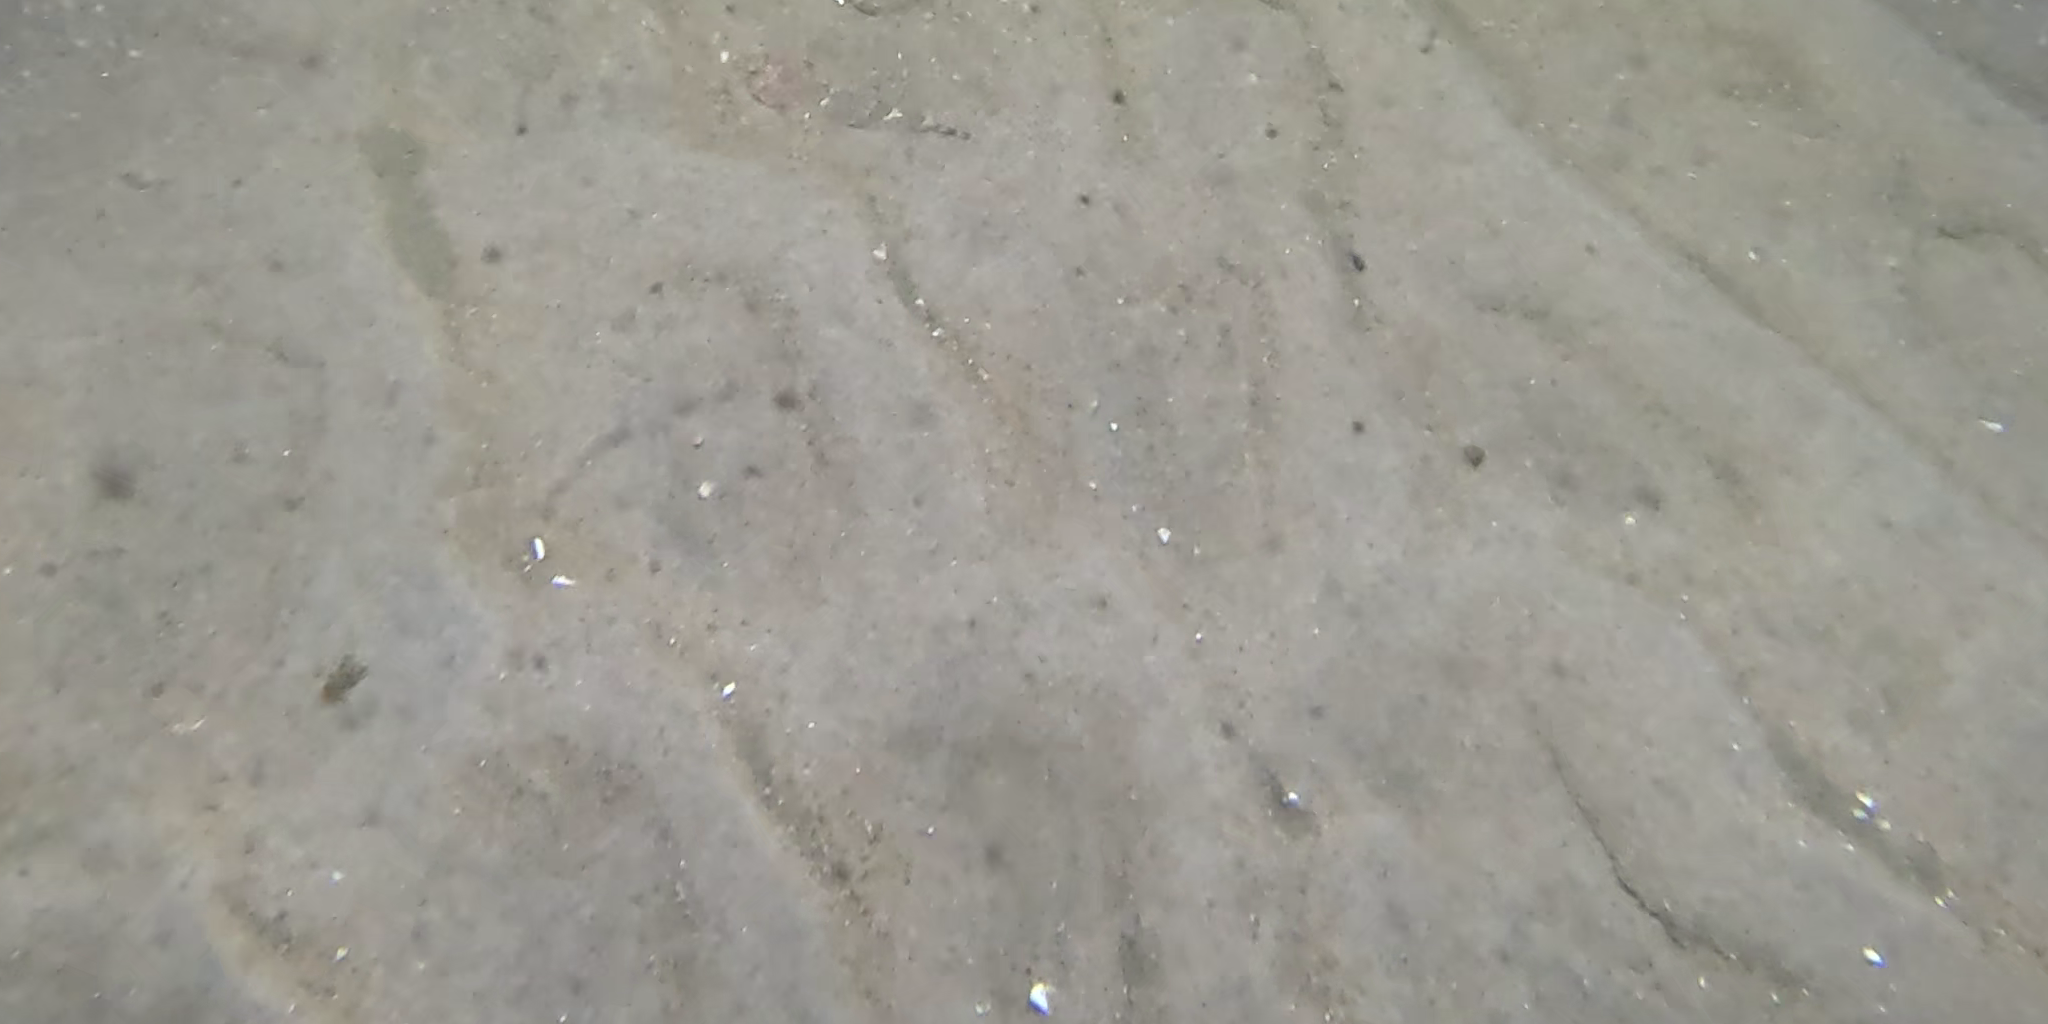
Seabed habitat: sand